North Las Vegas, Nevada

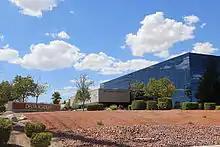
Delta Academy in North Las Vegas

Located within the Mojave Desert in the southwestern United States, North Las Vegas sits northeast of Las Vegas. According to the United States Census Bureau, North Las Vegas has a total area of , of which , or 0.04%, is water. In the Las Vegas Valley, there are several prominent mountain ranges nearby.